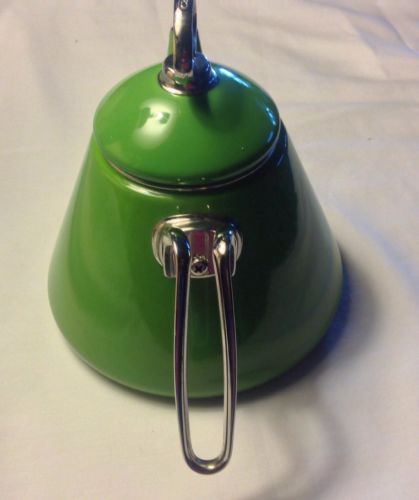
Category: kettle